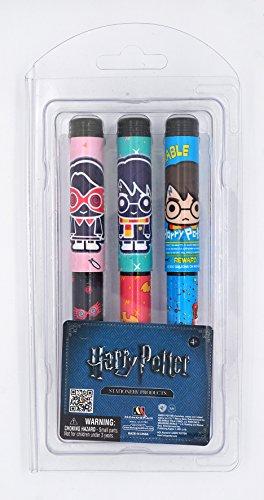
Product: Harry Potter 3-Pack Ball Pen Set, Multicolor
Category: Toys & Games | Arts & Crafts
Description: Harry Potter Pens.
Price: $9.48
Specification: ProductDimensions:0.5x0.5x5.5inches|ItemWeight:3.2ounces|ShippingWeight:3.2ounces(Viewshippingratesandpolicies)|ASIN:B07FZ5K1WY|Itemmodelnumber:48065|Manufacturerrecommendedage:4yearsandup